The Pillows

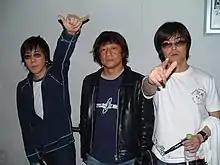
The Pillows in 2005. From left to right: Manabe, Sato, Yamanaka.

In January 2005 The Pillows released the live DVD "916" which features footage of their 15th anniversary concert of 2004.